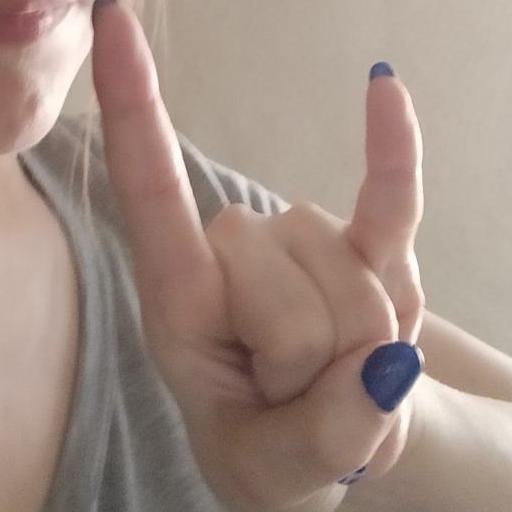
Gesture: rock